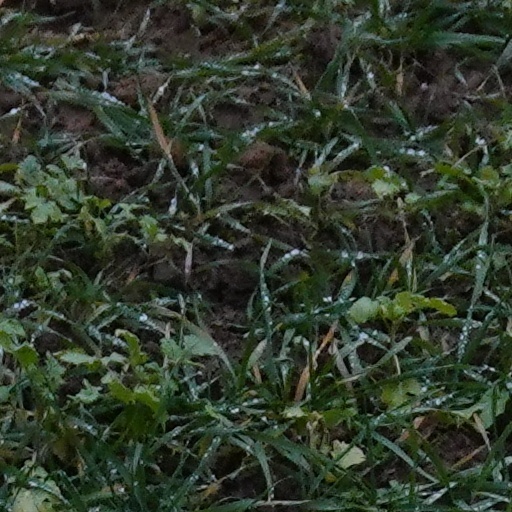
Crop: wheat